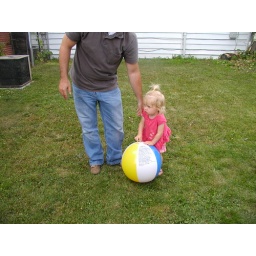
Dad and Josie playing with the beach ball in the back yard